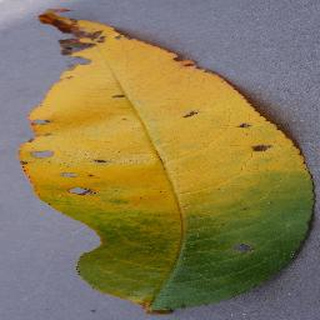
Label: peach_bacterial_spot